John T. McCutcheon

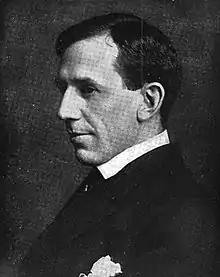
John T. McCutcheon

In addition to his work as a newspaper cartoonist, McCutcheon became a war correspondent and combat artist who covered the Spanish–American War, the Philippine–American War, and the Second Boer War in South Africa, as well as Europe during World War I. He also became a world traveler. McCutcheon and his friend, George Ade, went to Europe in 1895 to collaborate on illustrated stories for the "Chicago News". A collection of their work was later published as a book, "What a Man Sees Who Goes Away from Home " (1896). On January 8, 1898, McCutcheon began an around-the-world cruise aboard the "McCulloch" as a guest of the U.S. Treasury Department. He visited Malta, Singapore, and Hong Kong before transferring to the USS "Olympia". McCutcheon was an eyewitness to the Battle of Manila Bay on May 1, 1898, and remained in the Philippines for several months to report on war before resuming his travels.